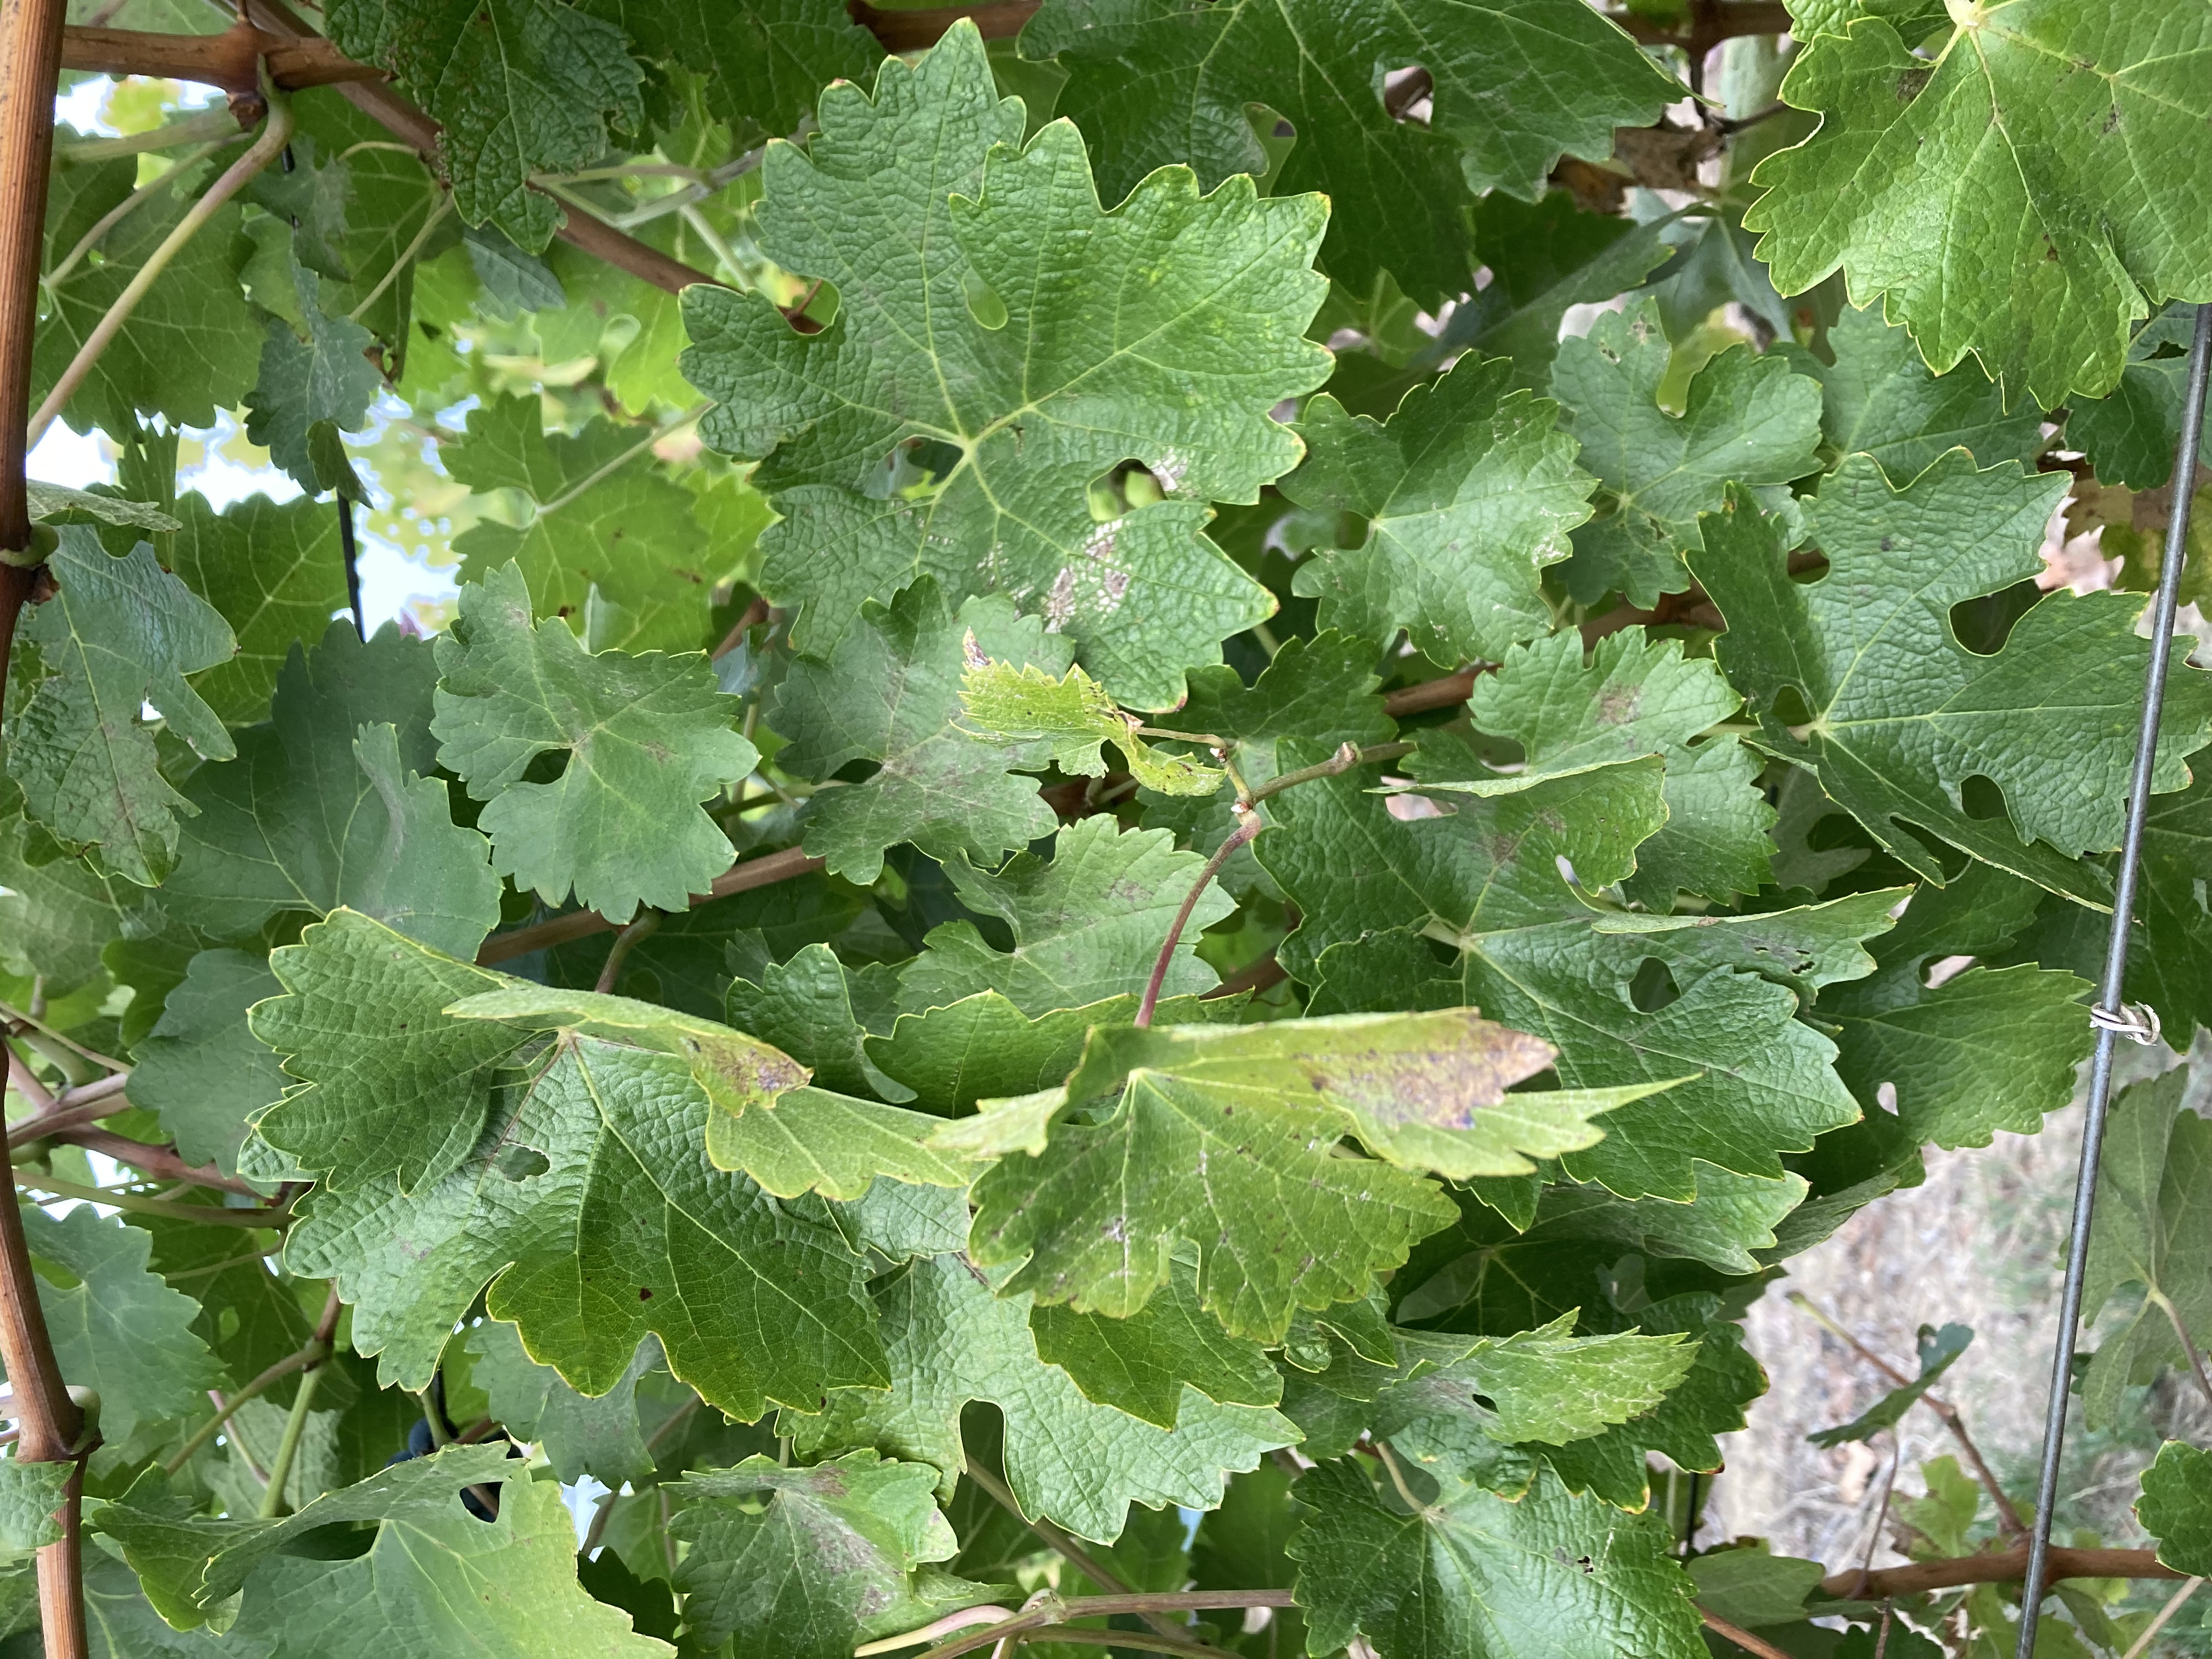
Label: No Virus